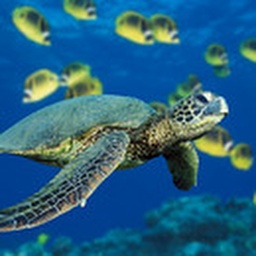
A green sea turtle swims past a school of Raccoon Butterflyfish near Hawaii.